Blacks and Whites' Carnival

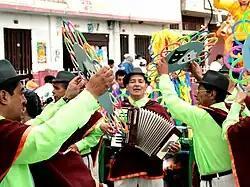
In the 1950s, the Mayor's office began to reward the best comparsas and murgas

In the 1950s, the figures of the main floats acquired movement, and thanks to the work of the master artisan Alfonso Zambrano began a new era of splendor. During this time, the Mayor of Pasto (sometimes with the participation of the Government of Nariño) began to take control of the organization of the festivities, especially the appropriation of resources to fund the awards for best floats, which were extended soon to the comparsas and murgas.